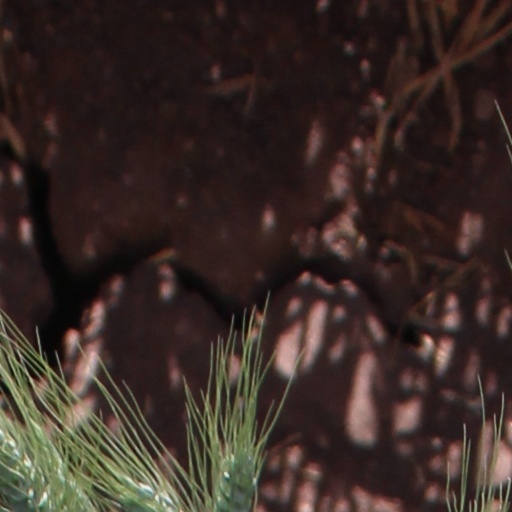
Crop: wheat